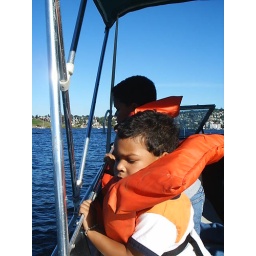
on the boat in lake union